Buddy Colt

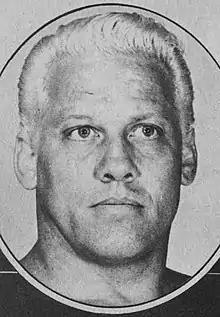
Colt, circa 1973

Ron Read (January 13, 1936 – March 3, 2021), known professionally as Buddy Colt, Ty Colt and "Cowboy" Ron Read, was an American professional wrestler who worked in NWA promotions including the St. Louis Wrestling Club, Championship Wrestling from Florida and Georgia Championship Wrestling. Among others, he won the NWA Georgia Heavyweight Championship seven times, the NWA Florida Southern Heavyweight Championship four and the NWA North American Heavyweight Championship once.